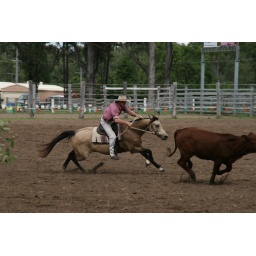
Running out of the gate, this competitor displays the speed and agility of his horse as he guides the beast around the pegs.